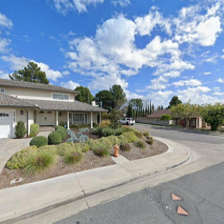
Label: streetView